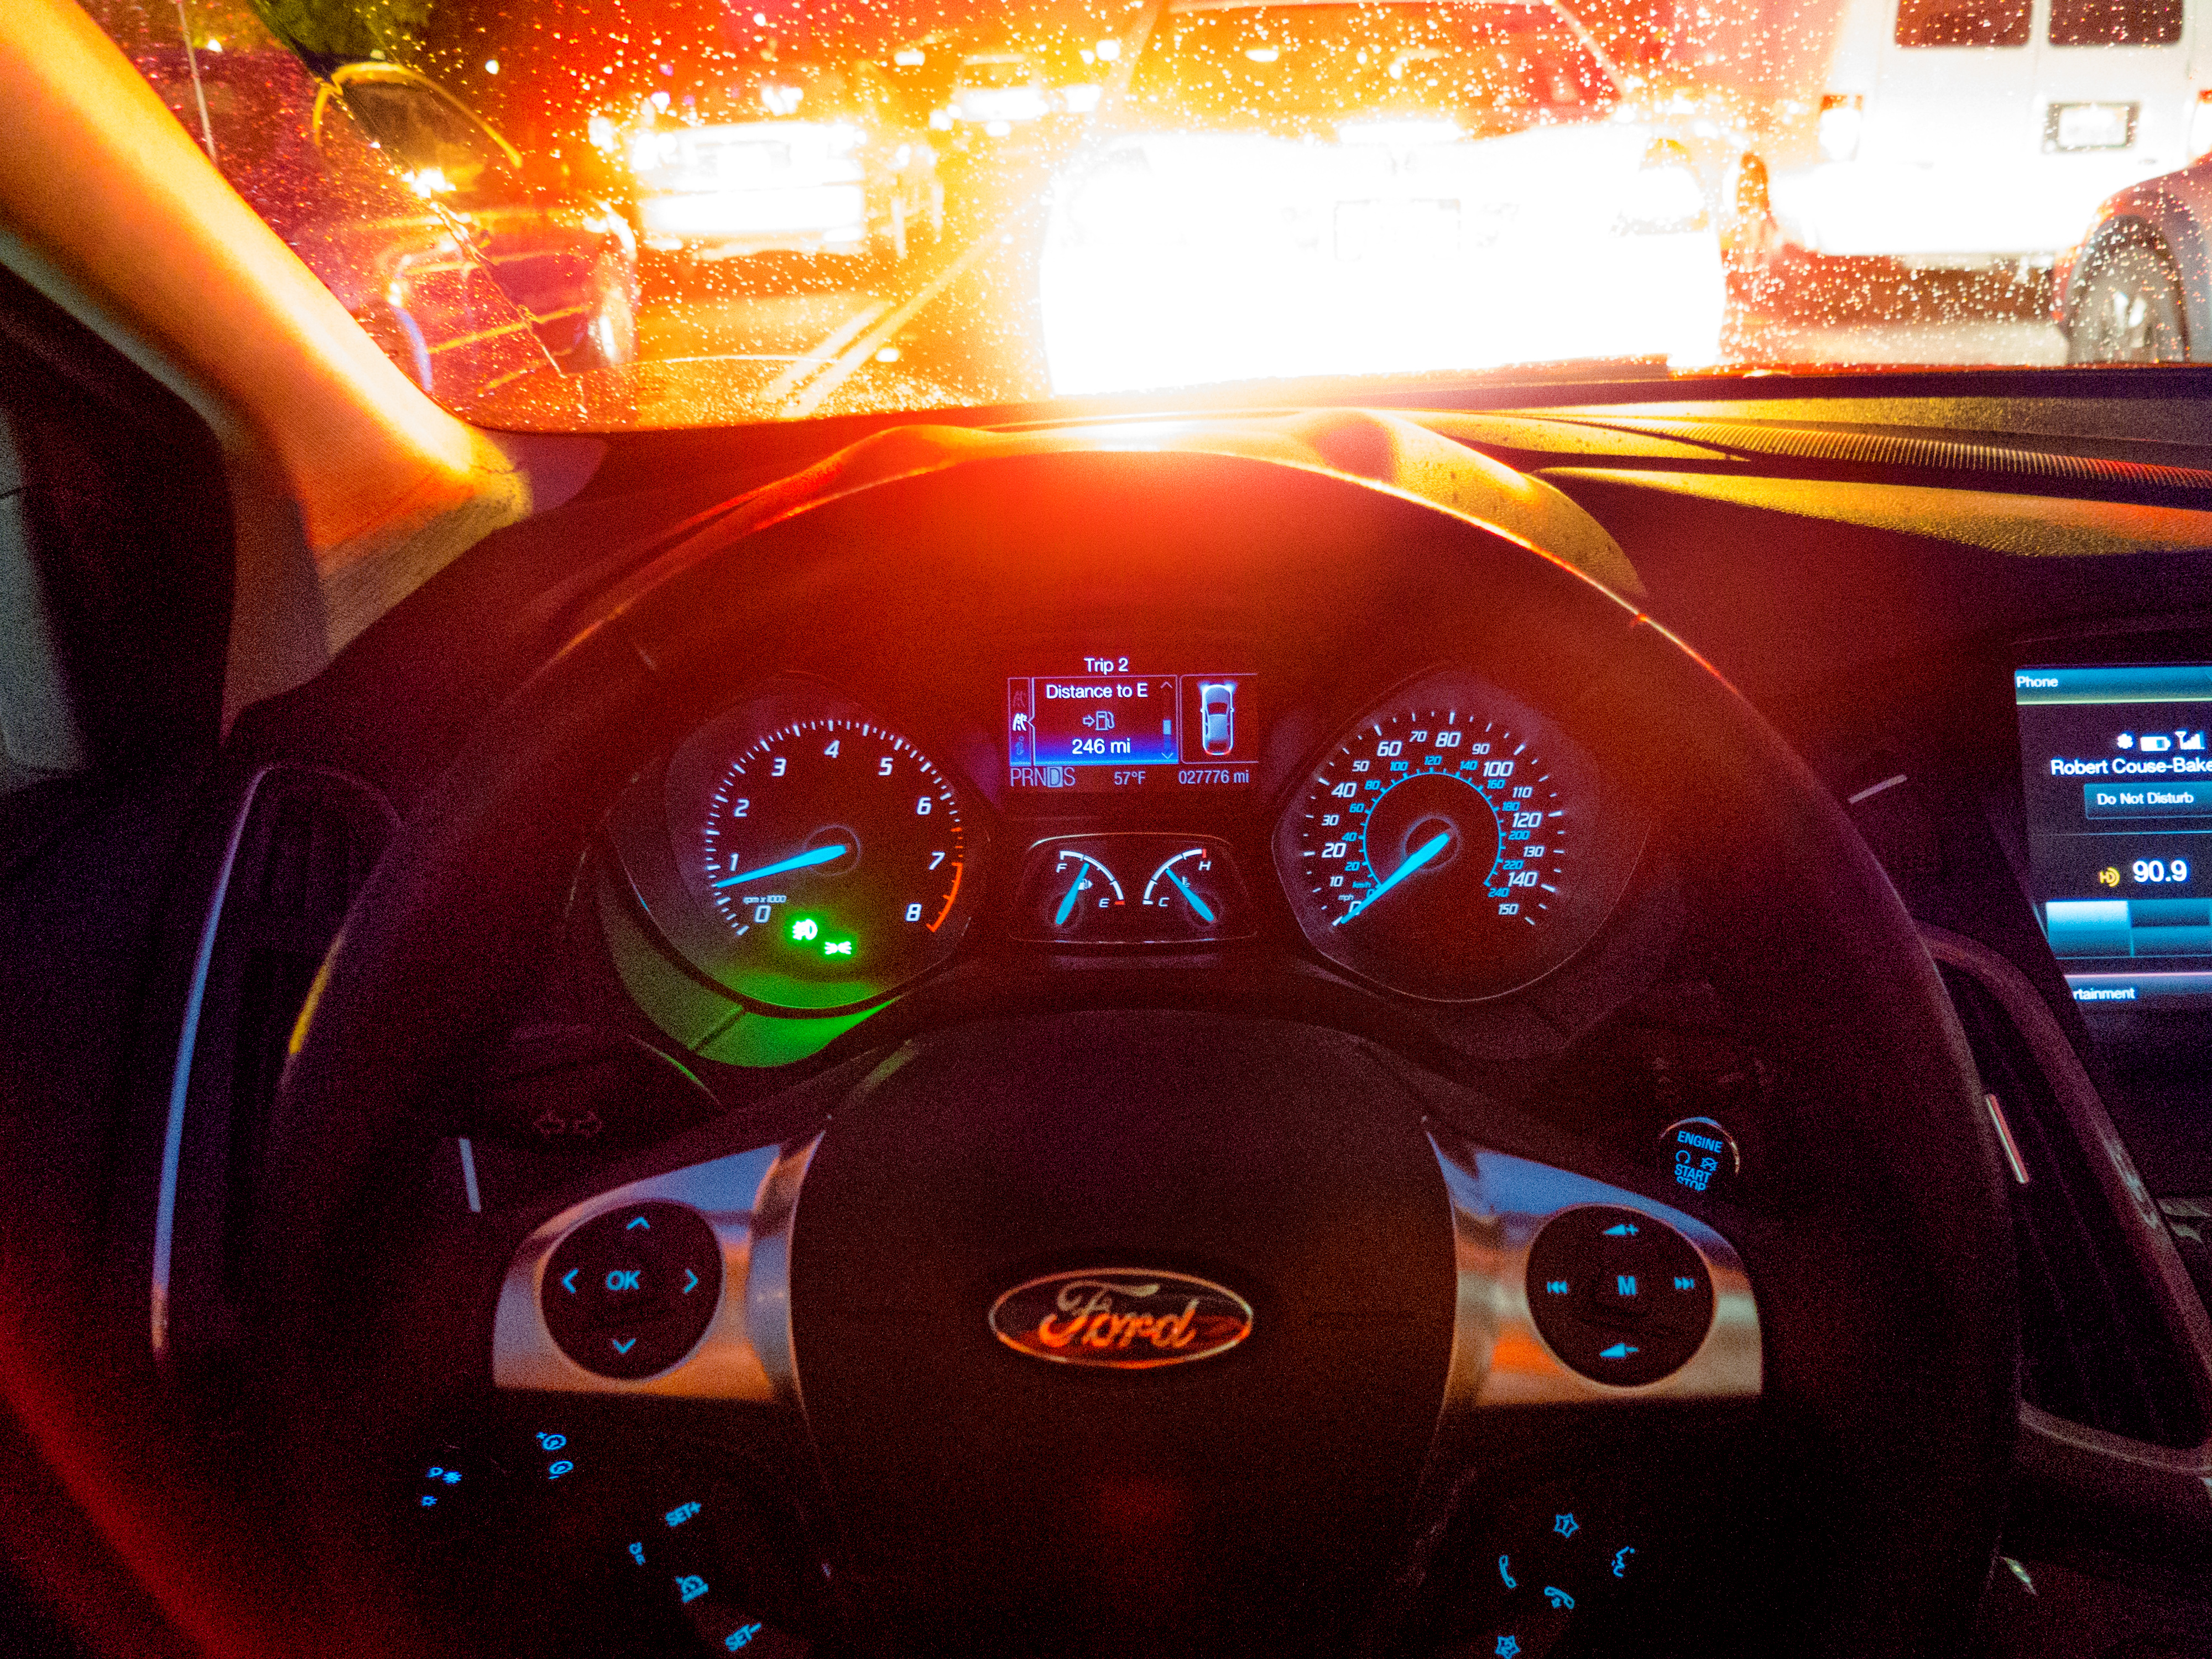
traffic, car, driving, vehicle, steering wheel, ford, fordfocus, stoppedintraffic, screenshot, auto show, fluxcapacitor, automobile make, automotive exterior